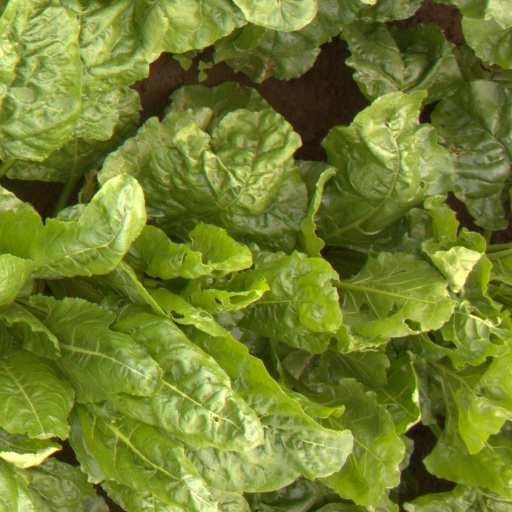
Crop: sugar beet